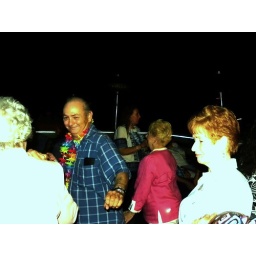
The guy dancing in the blue shirt could NOT take his eyes off my chest all. night. Bless his heart.